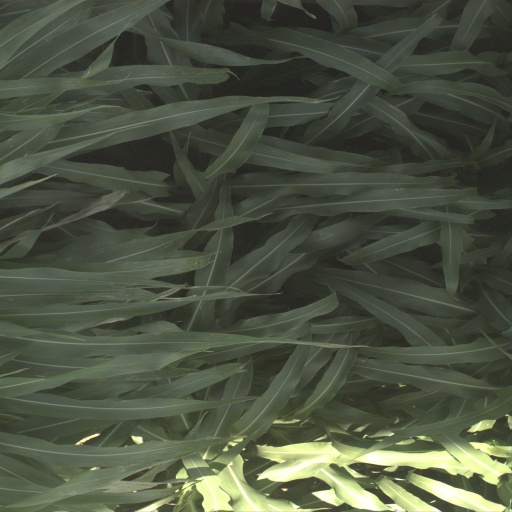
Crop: sorghum